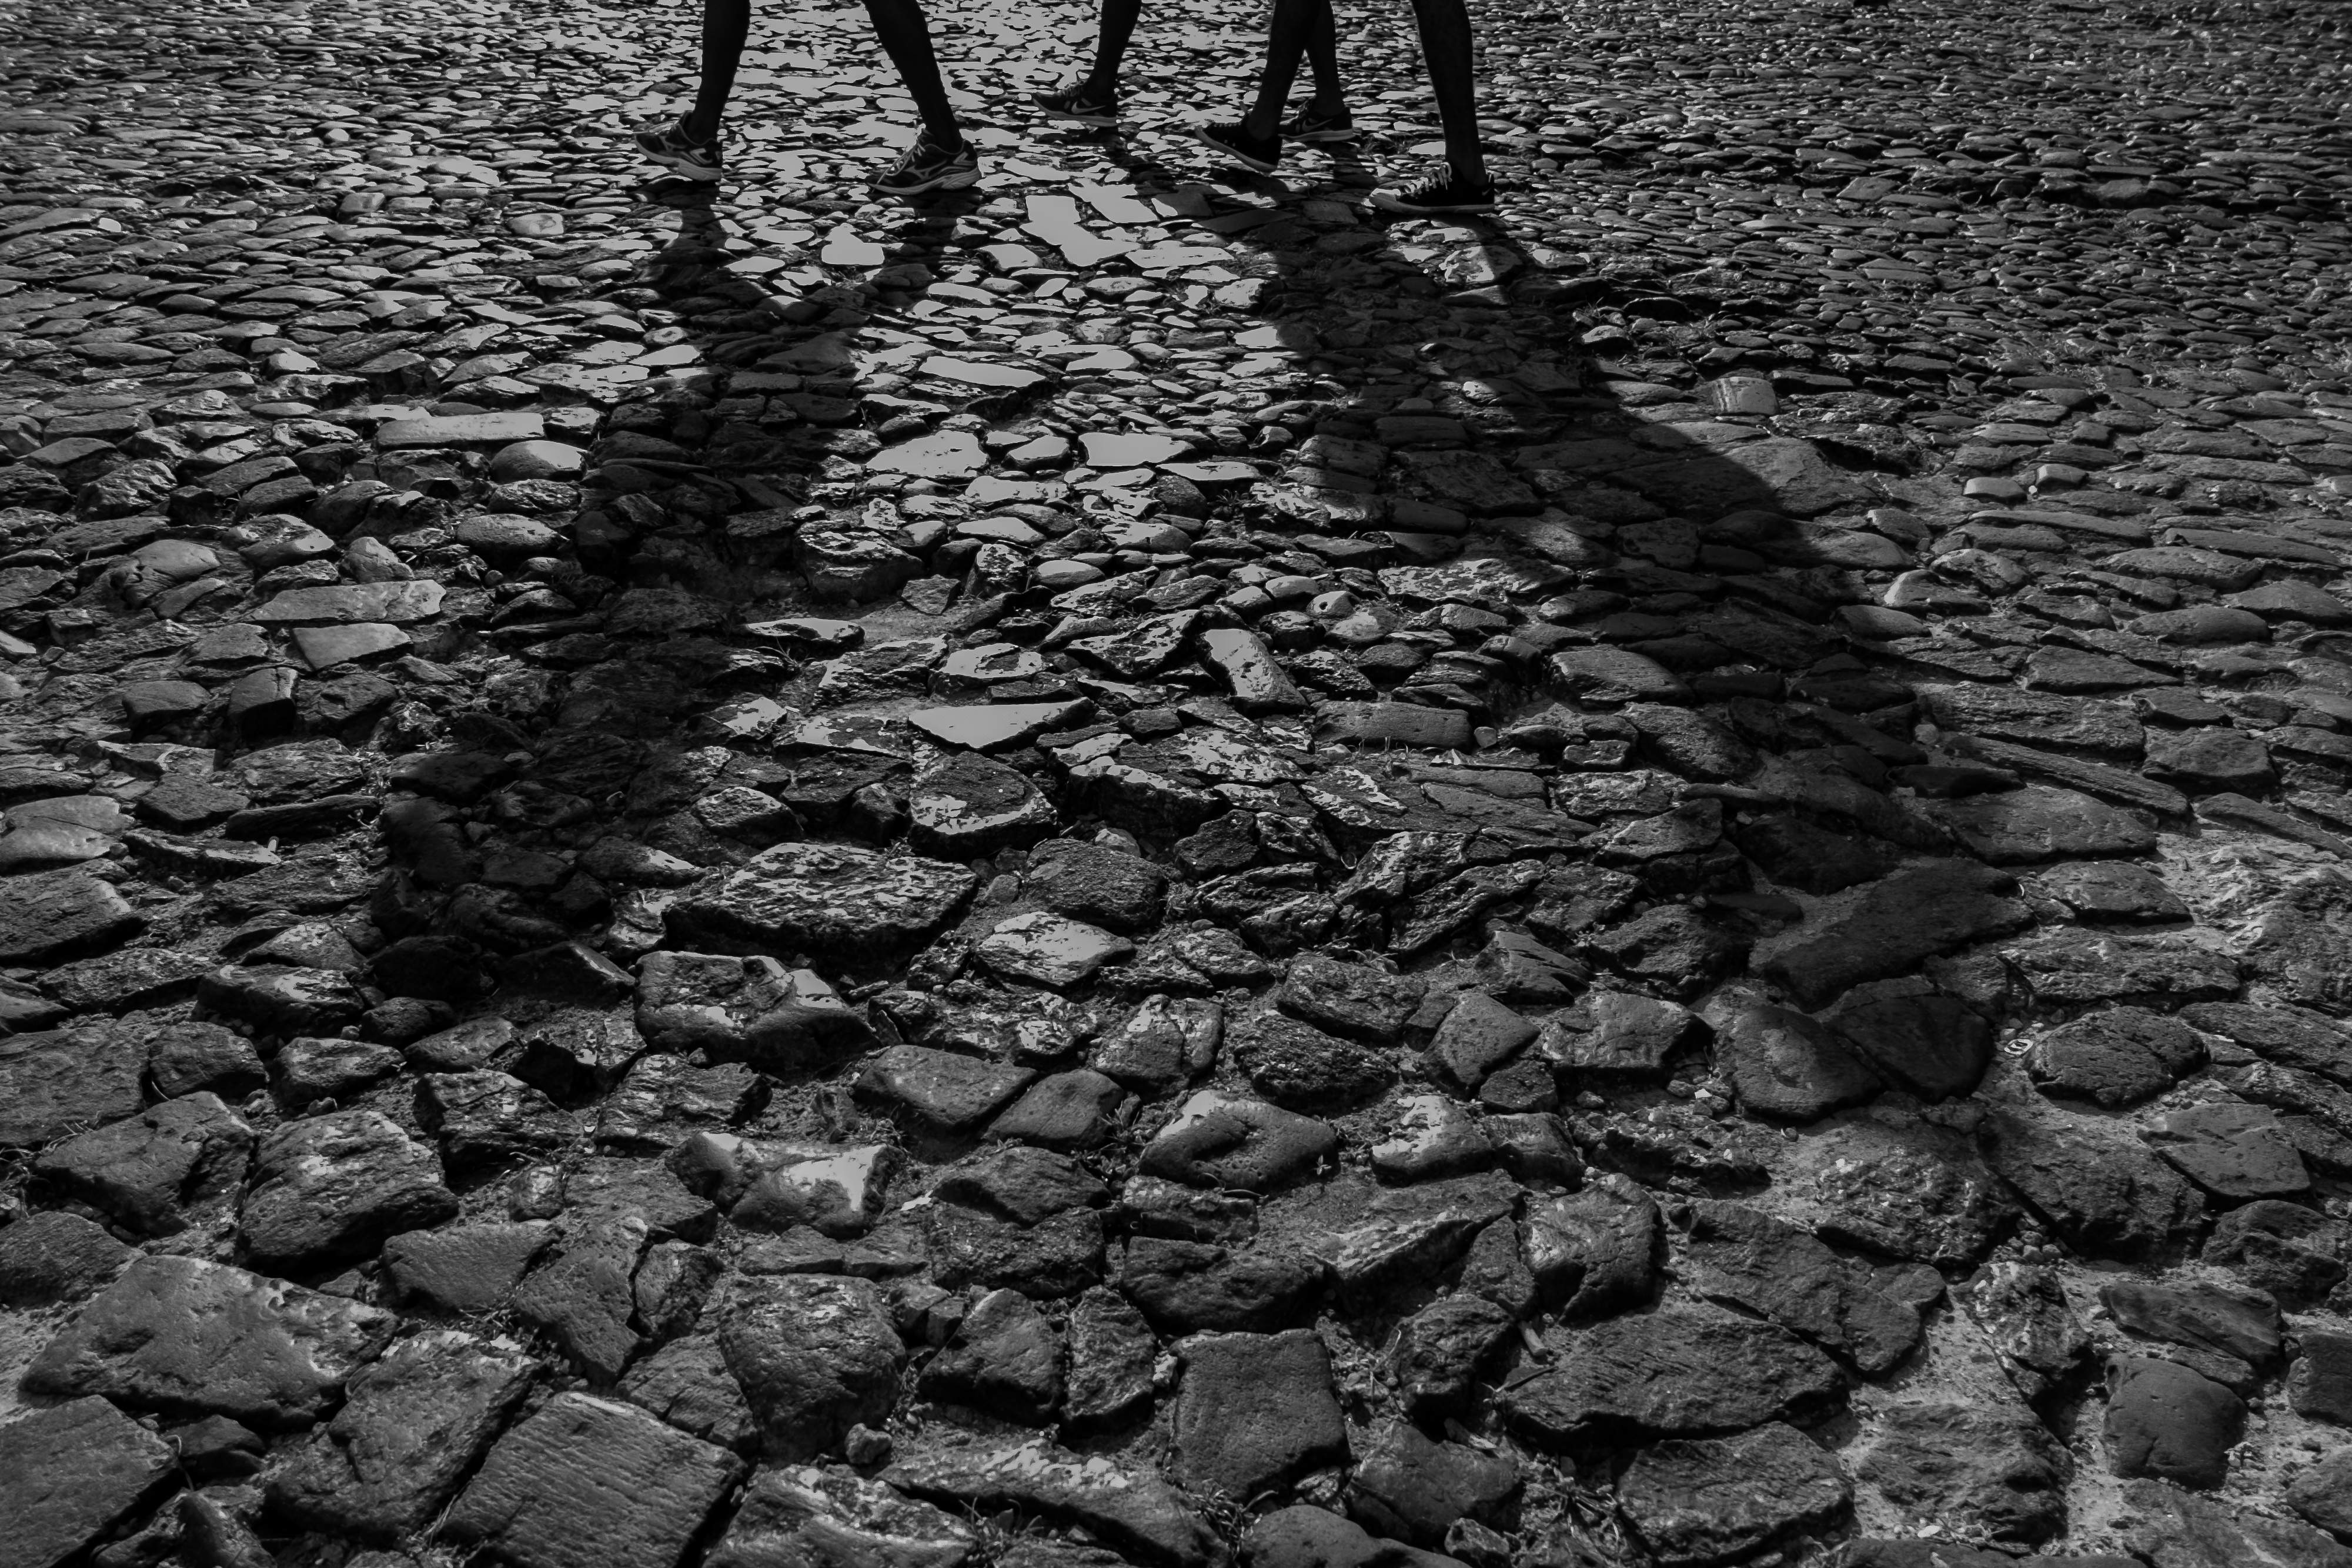
tree, rock, black and white, wood, street, photography, texture, trunk, wall, asphalt, soil, black, monochrome, material, bahia, brasil, fuji, salvador, x20, road surface, monochrome photography